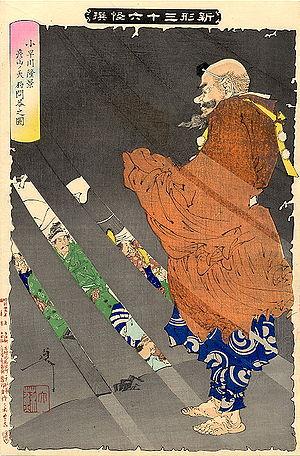
Les tengu sont un type de créatures légendaires de la religion populaire japonaise, et ils sont aussi considérés comme des dieux shinto ou comme des yōkai. Bien que leur nom contienne le mot « chien » comme le démon chinois Tiāngǒu, les tengu, à l'origine, prenaient la forme de rapaces, et ils sont traditionnellement représentés avec des caractéristiques à la fois humaines et aviaires. Les plus anciens tengu sont dépeints avec des becs, mais ce trait a souvent été humanisé en un nez anormalement long, qui est actuellement largement considéré comme la caractéristique définissant le tengu dans l'imaginaire populaire.